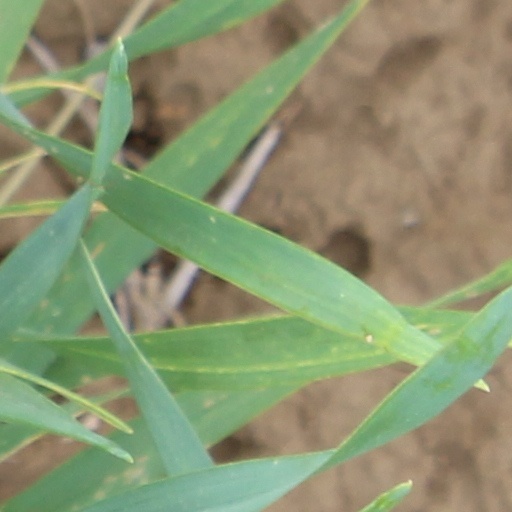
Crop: wheat